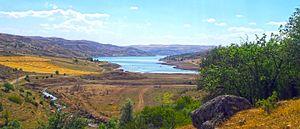
Le barrage de 4 Eylül est un barrage en Turquie.